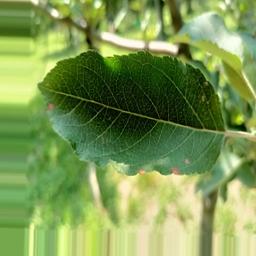
Label: Alternaria